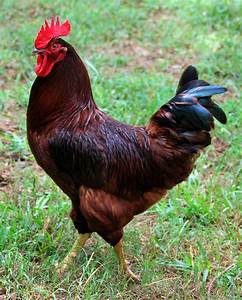
Label: gallina